Tears of a Tiger

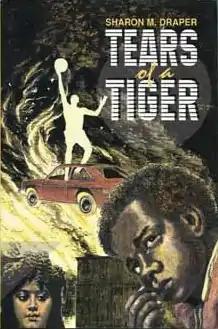

Tears of a Tiger is a young adult novel written by Sharon Draper. It was first published by Atheneum in 1994, and later on February 1, 1996 by Simon Pulse, and is the first book of the Hazelwood High Trilogy. It depicts the story of a seventeen-year-old African American boy named Andrew "Andy" Jackson, who feels deeply guilty for inadvertently causing his best friend Robert "Rob" Washington's death through drunk driving. The story is told through multiple different formats such as journal entries, first person narratives, and newspaper articles.